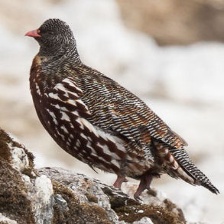
Species: SNOW PARTRIDGE
Scientific name: LERWA LERWA
ImageNet parent category: partridge